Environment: real
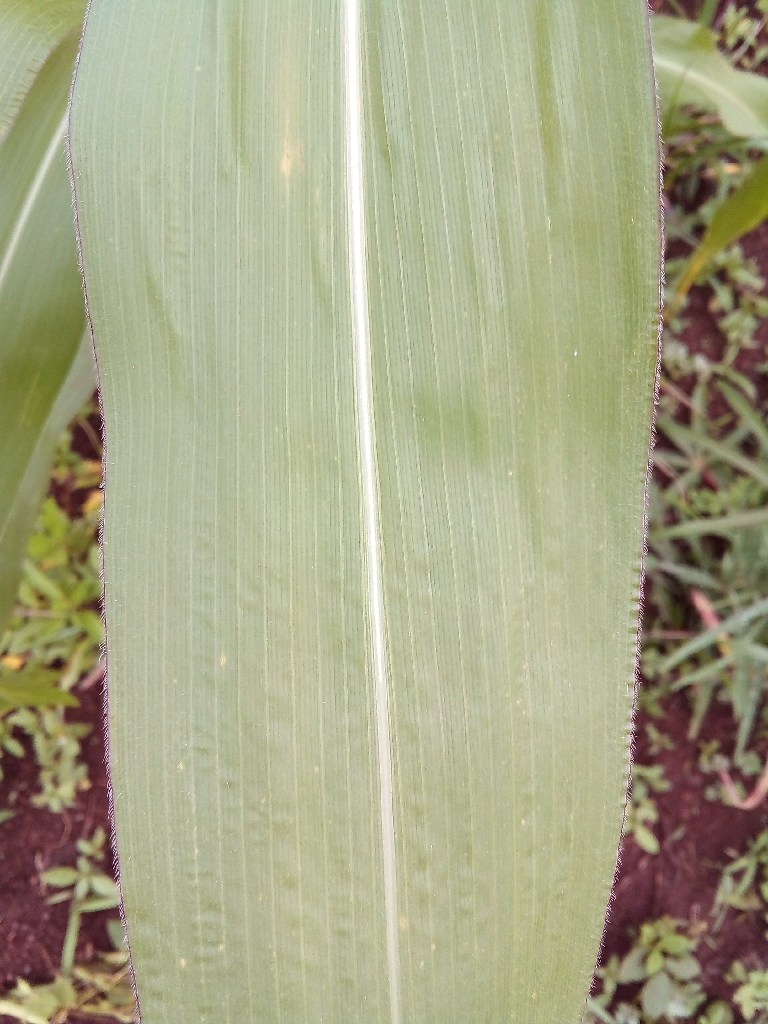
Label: healthy